History of the Jews in Spain

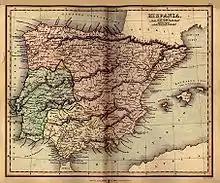
Roman provinces of Hispania

Among the early artifacts of likely Jewish origin discovered in Spain is an amphora from the first century CE, discovered in Ibiza, part of the Balearic Islands. The vessel bears two Hebrew characters, suggesting Jewish contact with the region, likely through trade between Judaea and the Balearics. Additionally, a signet ring from Cadiz, dating to the 8th–7th century BCE, features an inscription generally considered Phoenician, though some scholars interpret it as "paleo-Hebraic," possibly indicating a Jewish presence in biblical times. Two trilingual Jewish inscriptions from Tarragona and Tortosa, dated between the 2nd century BCE and the 6th century CE, further support evidence of early Jewish settlements. A tombstone from Adra (formerly Abdera), inscribed with the name of a Jewish infant, Annia Salomonula, dates to the 3rd century CE.